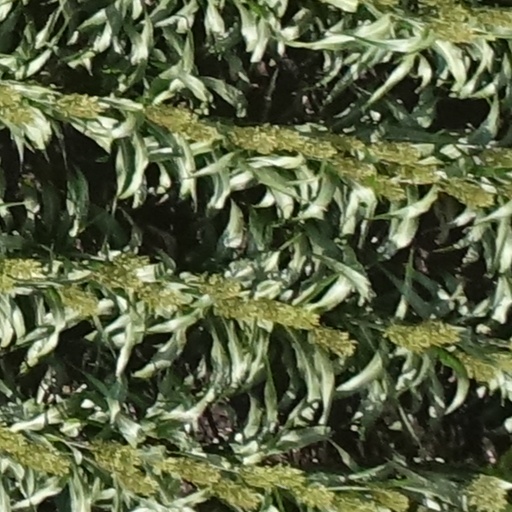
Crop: sorghum